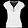
Label: T - shirt / top